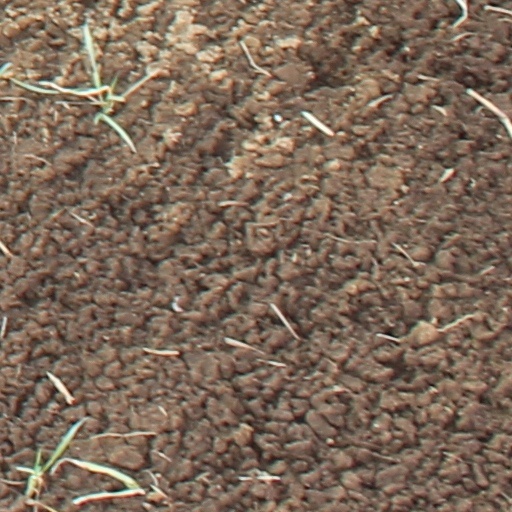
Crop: wheat